Marpole Bridge (1889)

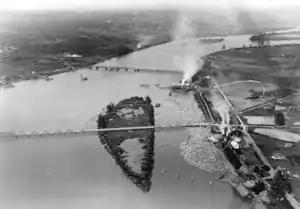
North-eastward, with Middle Arm of Eburne vehicle bridge in foreground across Duck Island, and North Arm CP rail bridge in background, 1919

During 1924–25, Nickson Construction and Hamilton Bridge Works commenced building combined steel and timber bridges to replace the existing ones, with the new decks asphalted the following year.